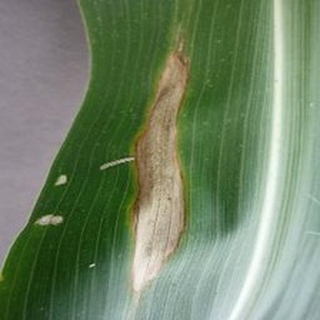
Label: corn_northern_leaf_blight